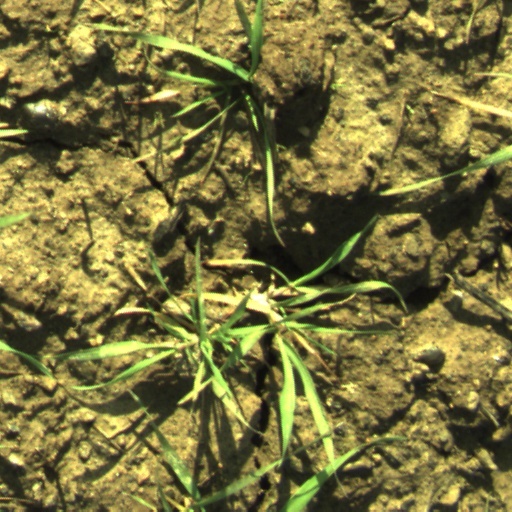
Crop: wheat